Basil the Great Mouse Detective

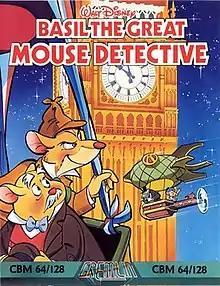

Basil, the Great Mouse Detective is a platform, action-adventure game designed by Bob Armour and published by Gremlin Graphics in 1987 for the Amstrad CPC, Atari 8-bit computers and Commodore 64. The game is based on the 1986 Disney animated film "The Great Mouse Detective".